Baronage of Scotland

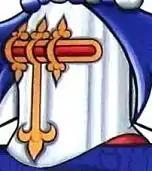
A Scottish baron's helmet

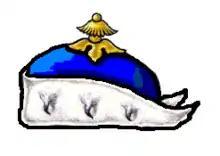
An azure chapeau

Barons in Scotland may wear two eagle feathers when dressed in traditional attire. For those belonging to a clan, the wearing of feathers is subject to consultation with the clan chief regarding clan customs and traditions, as the Lord Lyon provides guidance but does not govern this practice. From the 1930s to 2004, when new arms were granted or existing arms were matriculated with recognition of a barony, the owner could petition for a "chapeau" or cap of maintenance as part of their armorial achievement. This chapeau, described as "gules doubled ermine", was used for barons in possession of the caput of the barony, while an azure chapeau was deemed suitable for heirs of ancient baronial families no longer owning the estates. The chapeau was a relatively modern armorial addition introduced by the late Lyon Innes of Learney. Consequently, many ancient baronial arms do not feature the chapeau, and it is no longer granted.